Dwight R. Winter

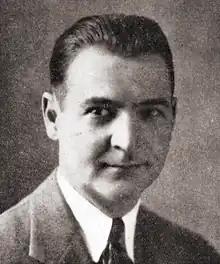

Dwight R. Winter (November 22, 1887 – February 23, 1943) was an American politician and the 39th Mayor of Springfield, Massachusetts, and was the son of Springfield's 25th mayor, Newrie D. Winter. Winter ran on the Democratic ticket against Republican candidate Carlos B. Ellis. The 1929 campaign was his second; he had unsuccessfully run against incumbent mayor Fordis C. Parker in 1927. He won the election with 17,456 votes, compared to 15,350 for Ellis.